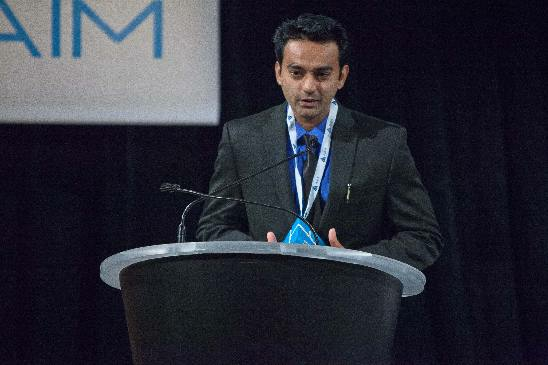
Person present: Yes